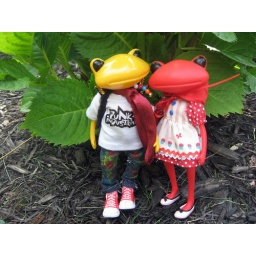
The froggies are out for a walk in the garden :)and the red froggy is a boy in a dress; poor thing is gender-confused.